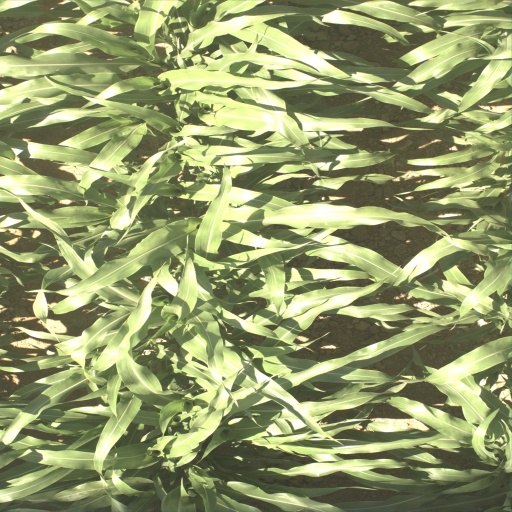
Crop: sorghum